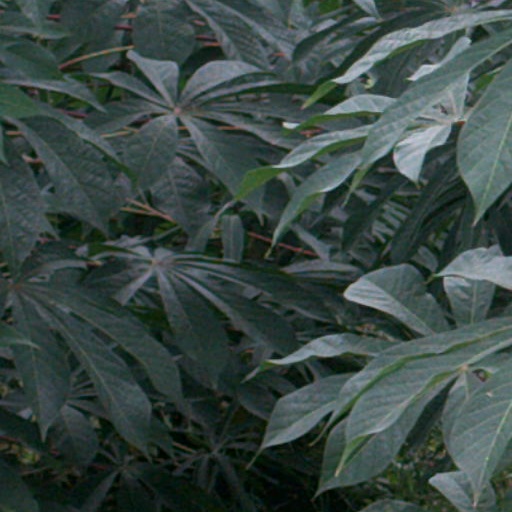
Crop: cassava